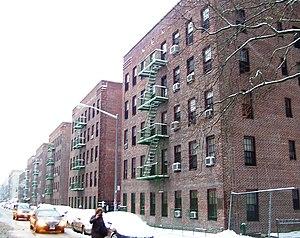
First Houses est un ensemble d'habitations à loyer modéré situé dans le Lower East Side de l'arrondissement de Manhattan, à New York, au niveau de la troisième rue et de l'avenue A. L'ensemble, construit en 1935, est composé de plusieurs immeubles de cinq et huit étages, totalisant un ensemble de 122 appartements de trois et quatre pièces.